Lajos Pap

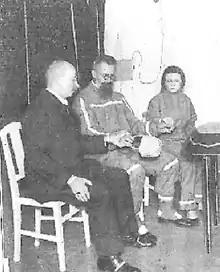
Lajos Pap (middle)

Lajos Pap (1883–1941) was a Hungarian carpenter and spiritualist medium.